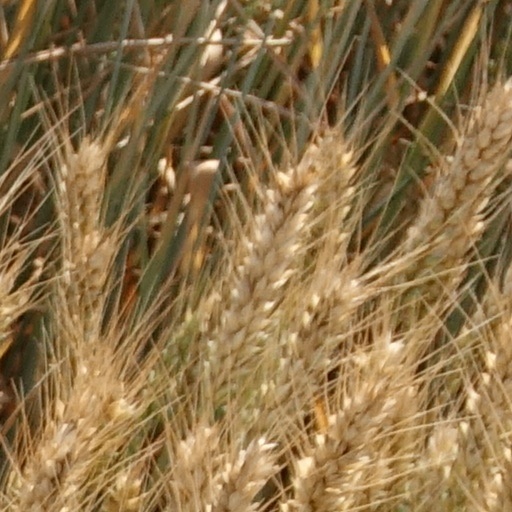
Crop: wheat